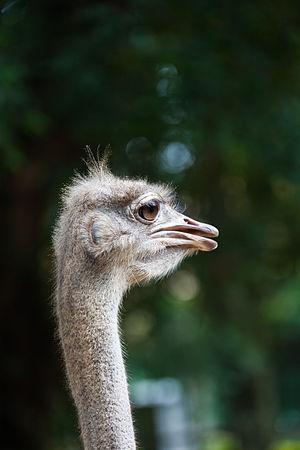
L'Autruche d’Afrique est une espèce d'oiseaux coureurs de la famille des Struthionidae. C'est le plus grand de tous les oiseaux actuels.